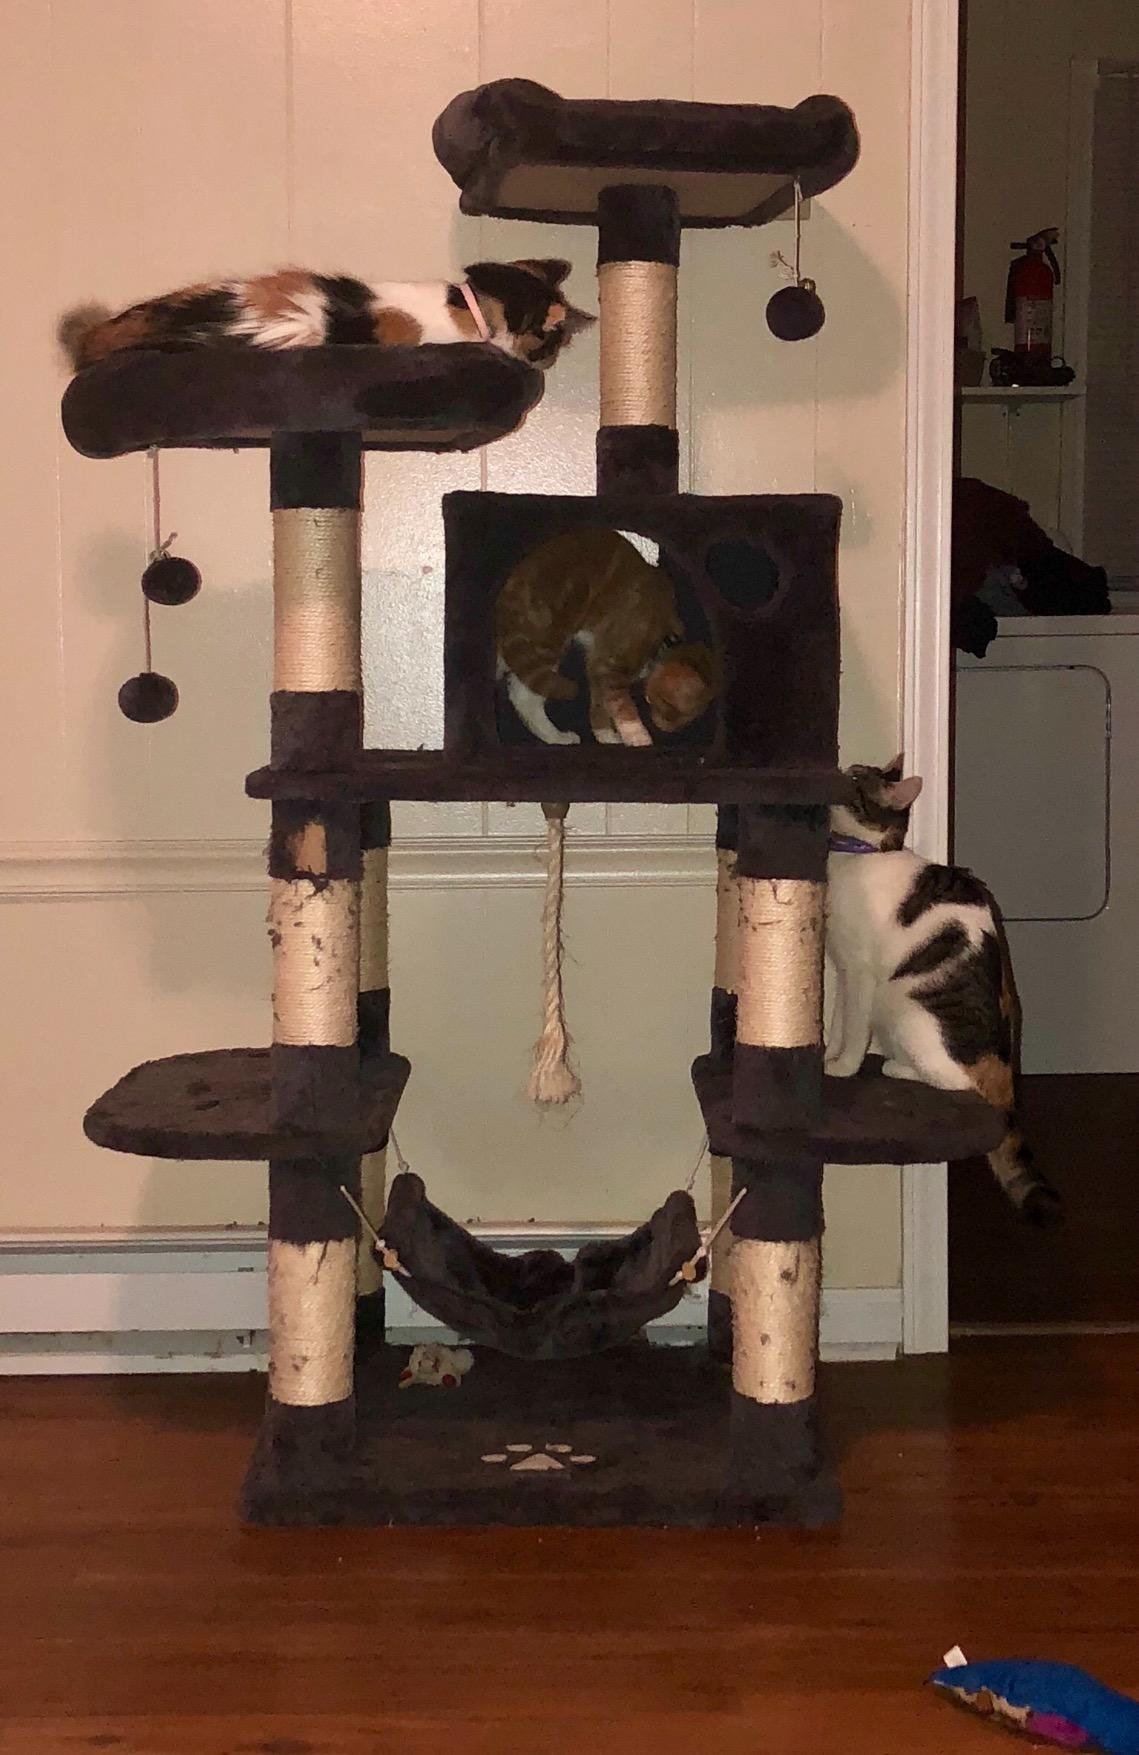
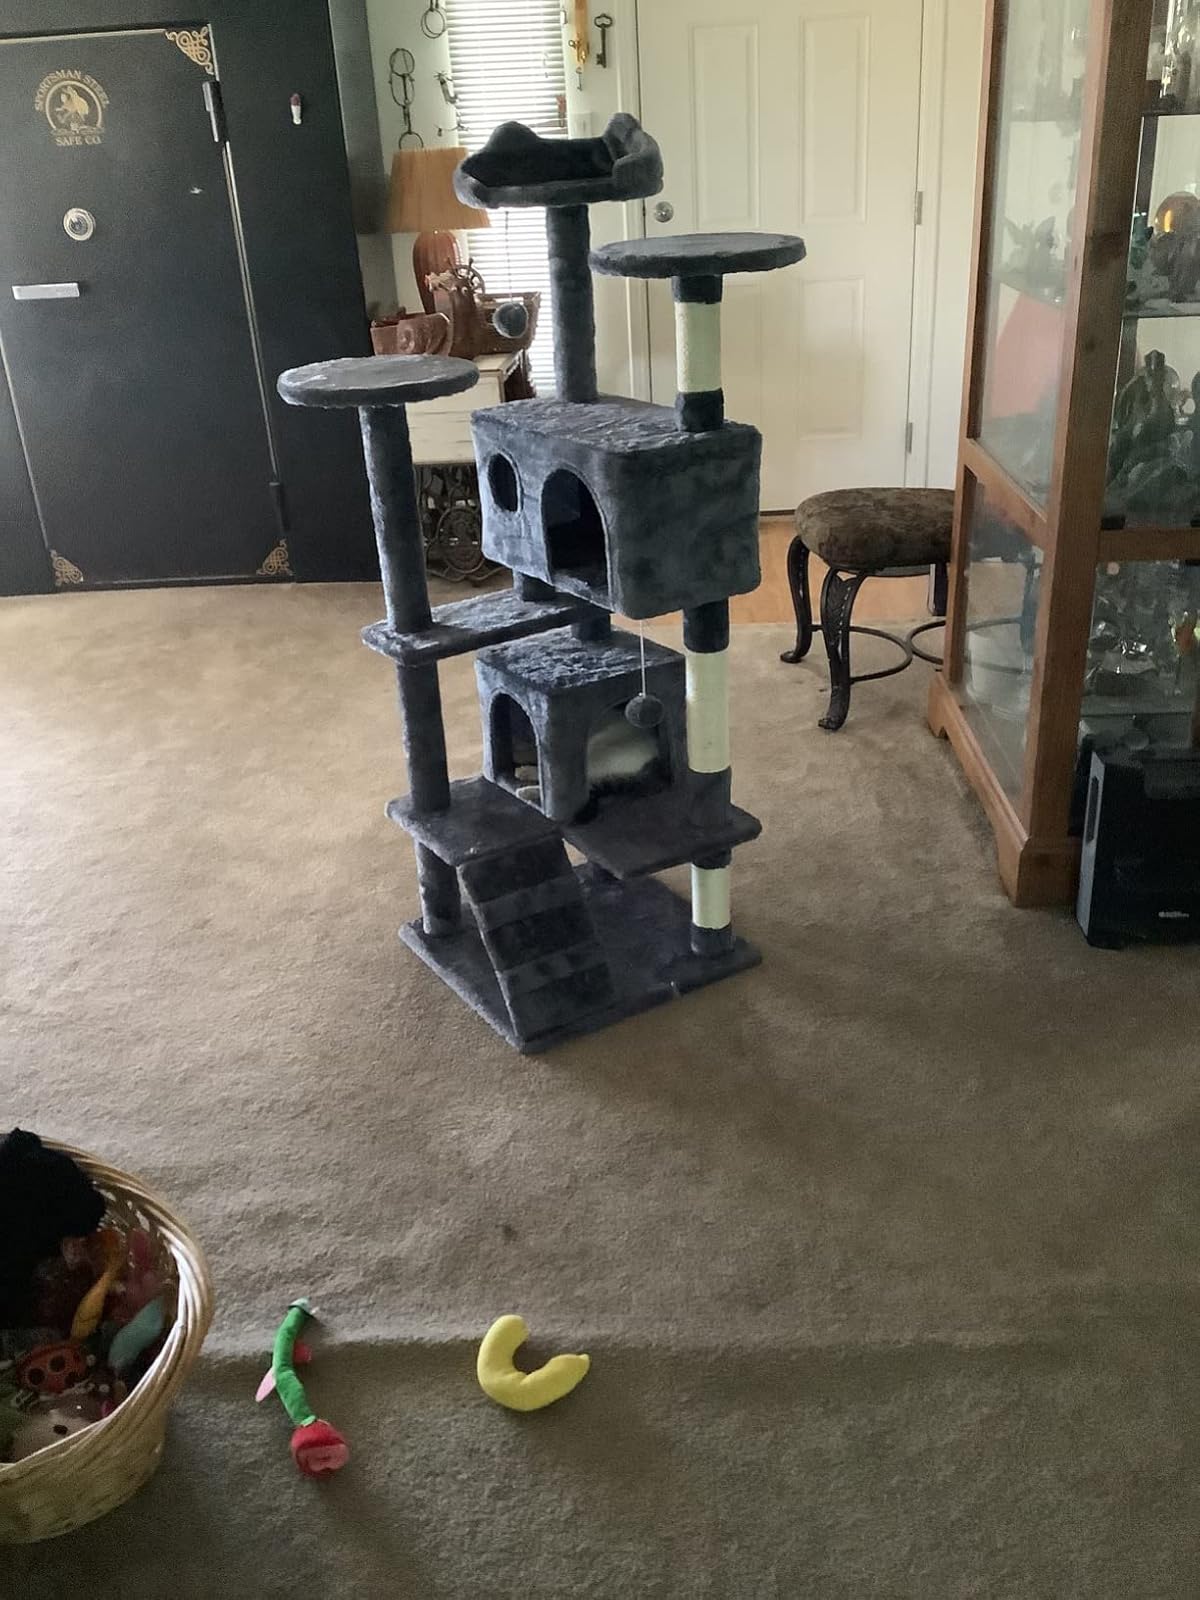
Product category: items_cat tree
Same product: no